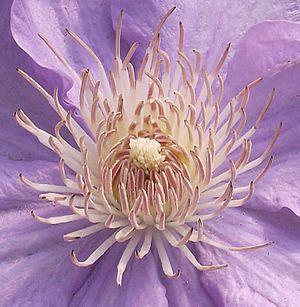
Etamines et stigmates de clematite Angelique 'Evipo017'
La clématite patens 'Evipo017', est un cultivar de clématite obtenu en 1998 par Raymond Evison et Mogens Olesen en Angleterre. Elle porte le nom commercial de clématite patens Angelique 'Evipo017'.